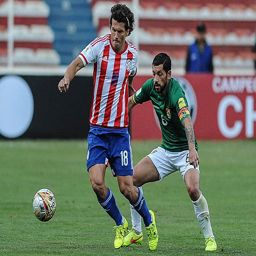
football player fights for the ball with person during a match as part .